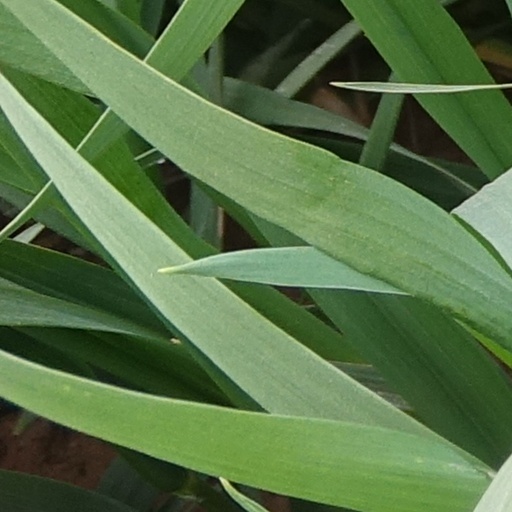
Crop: wheat